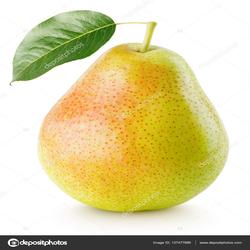
Label: Pear